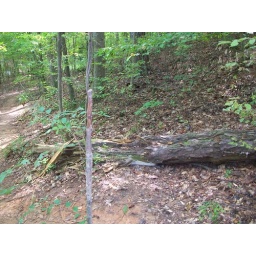
An old log rots on the forest floor with moss growing all over it.